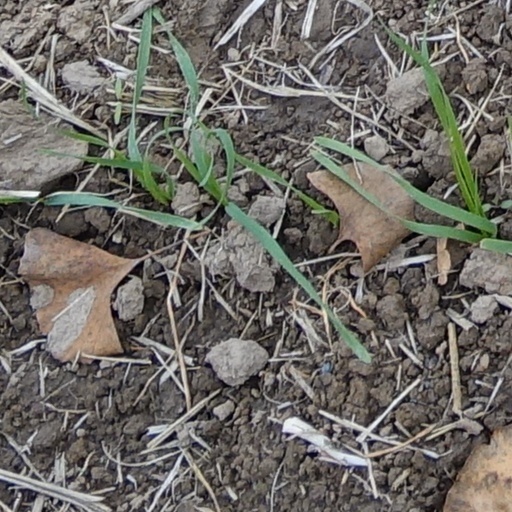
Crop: wheat